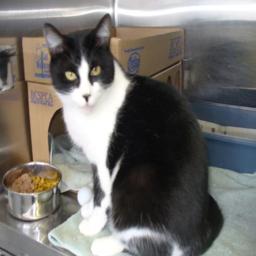
Animal: cats